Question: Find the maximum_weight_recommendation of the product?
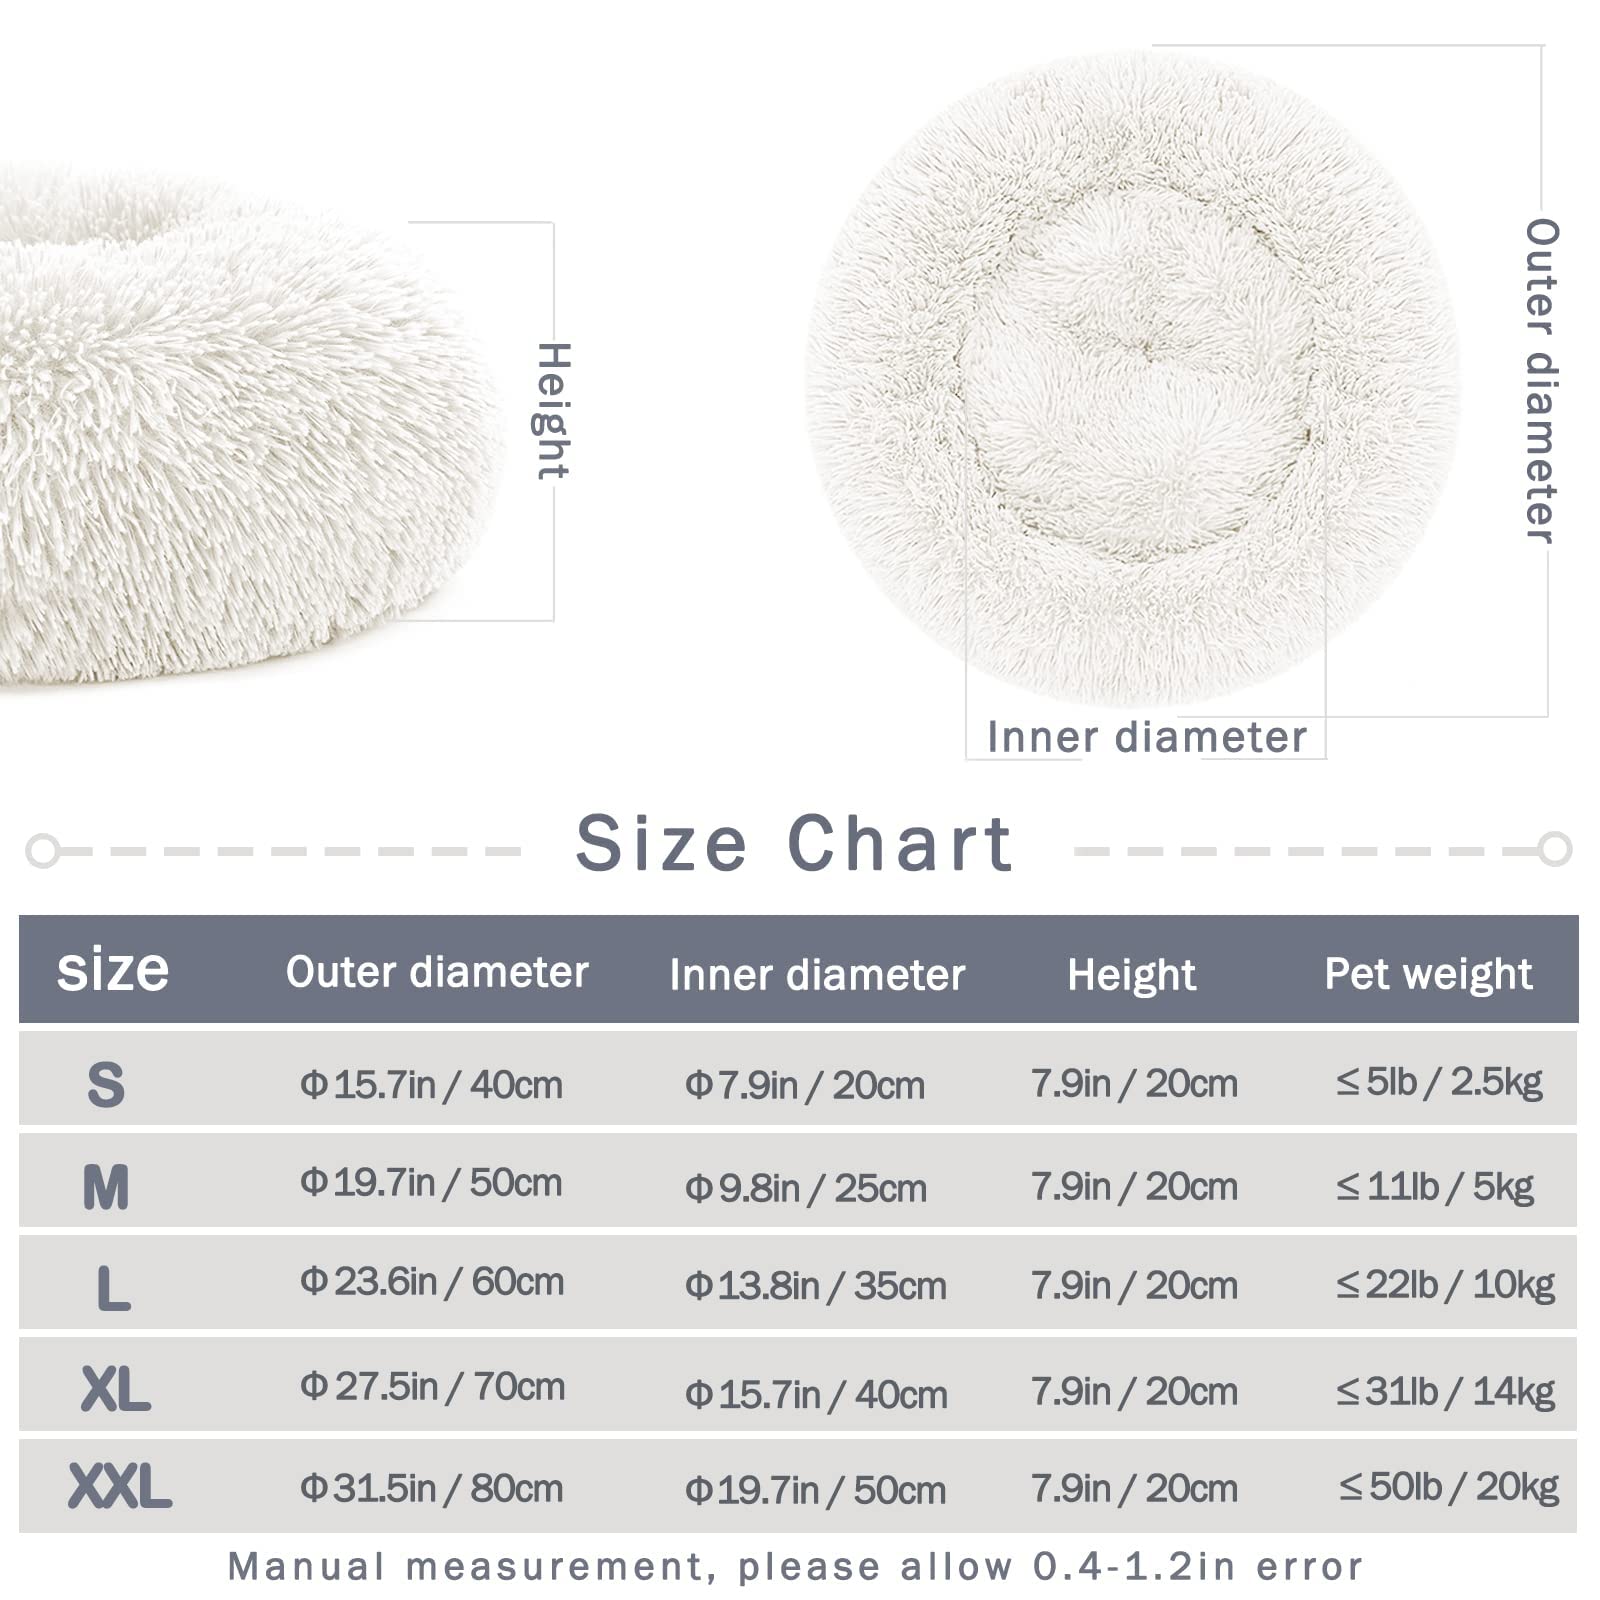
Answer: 5 kilogram